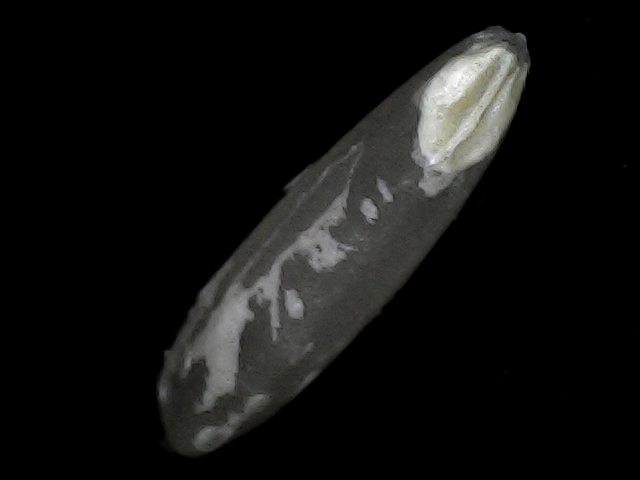
Rice variety: BRRI102